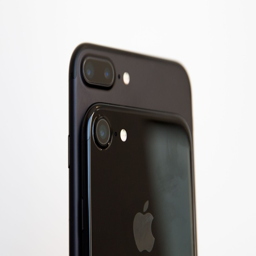
computer could have extra large , l - shaped batteries from a major competitor